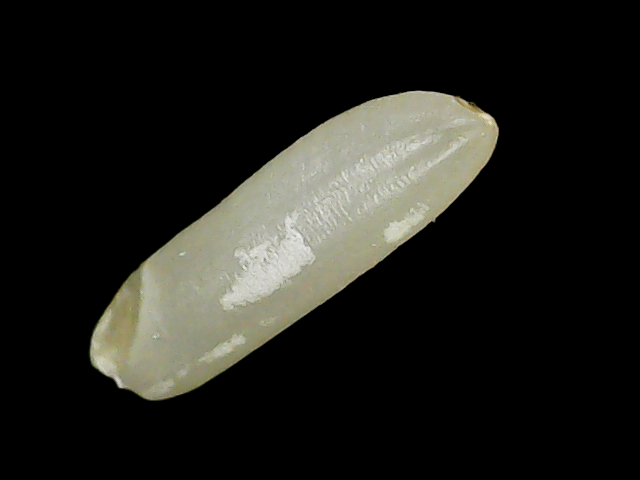
Rice variety: Binadhan26